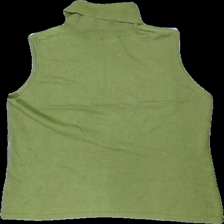
View: back
Type: Top
Category: Ladies
Brand: Mexx
Colors: Green
Material: 77% cotton, 23% nylon
Cut: Regular, Turtle neck
Size: XL
Price range: <50
Recommended usage: Export